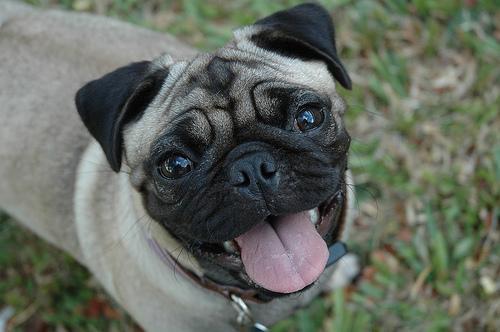
pug